Ivan Radović

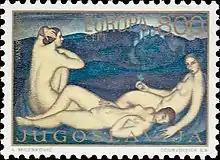
"Three Graces" by Radović on a 1975 Yugoslavian stamp

Radović's art is described as "evocative of the works of Le Douanier Rousseau, Gauguin and Chagall went through several stages which often overlapped as parallel research does, from contemplative rationalism to the emotional, instinctive and irrational". His two main eras are the neoclassicism style in 1922–1926 and the abstract style between 1923 and 1924. He was strongly influenced by Venetian renaissance and German Expressionism. Radović's naivism is characterized by "violet and greenish-yellow colours, with a gradual lightening of the gamut, with the introduction of new and recreation of old themes in a different way: portraits, interiors, nudes, still-lifes and landscapes".